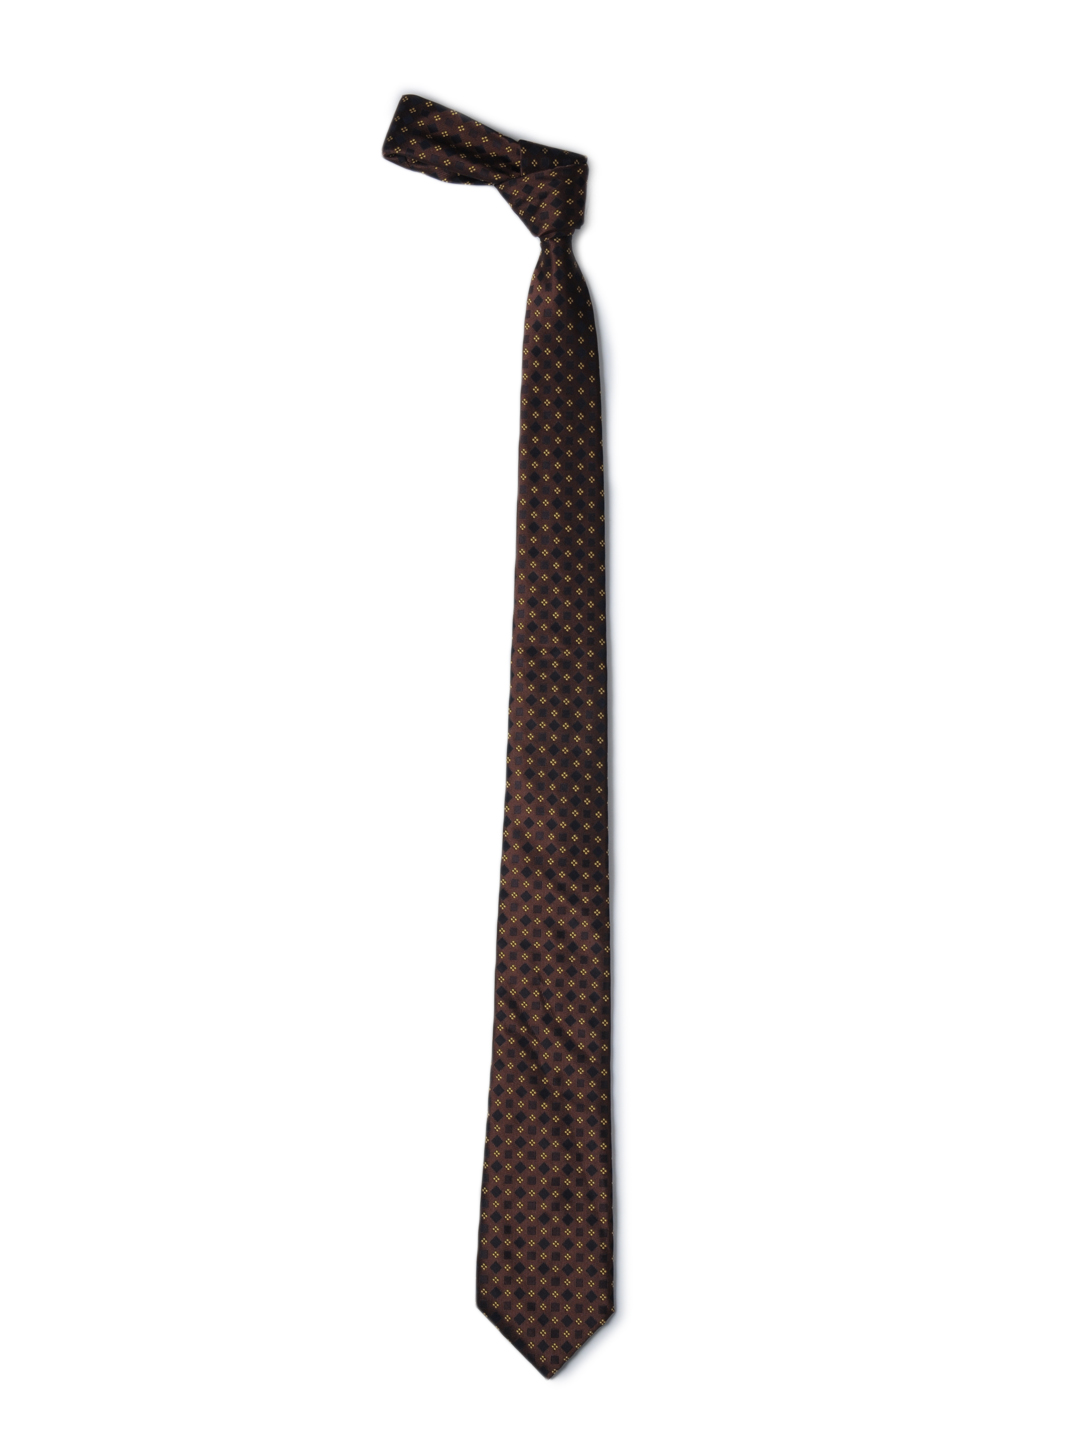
Park Avenue Men Brown Tie
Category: Accessories / Ties / Ties
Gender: Men
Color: Brown
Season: Summer 2012
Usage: Casual